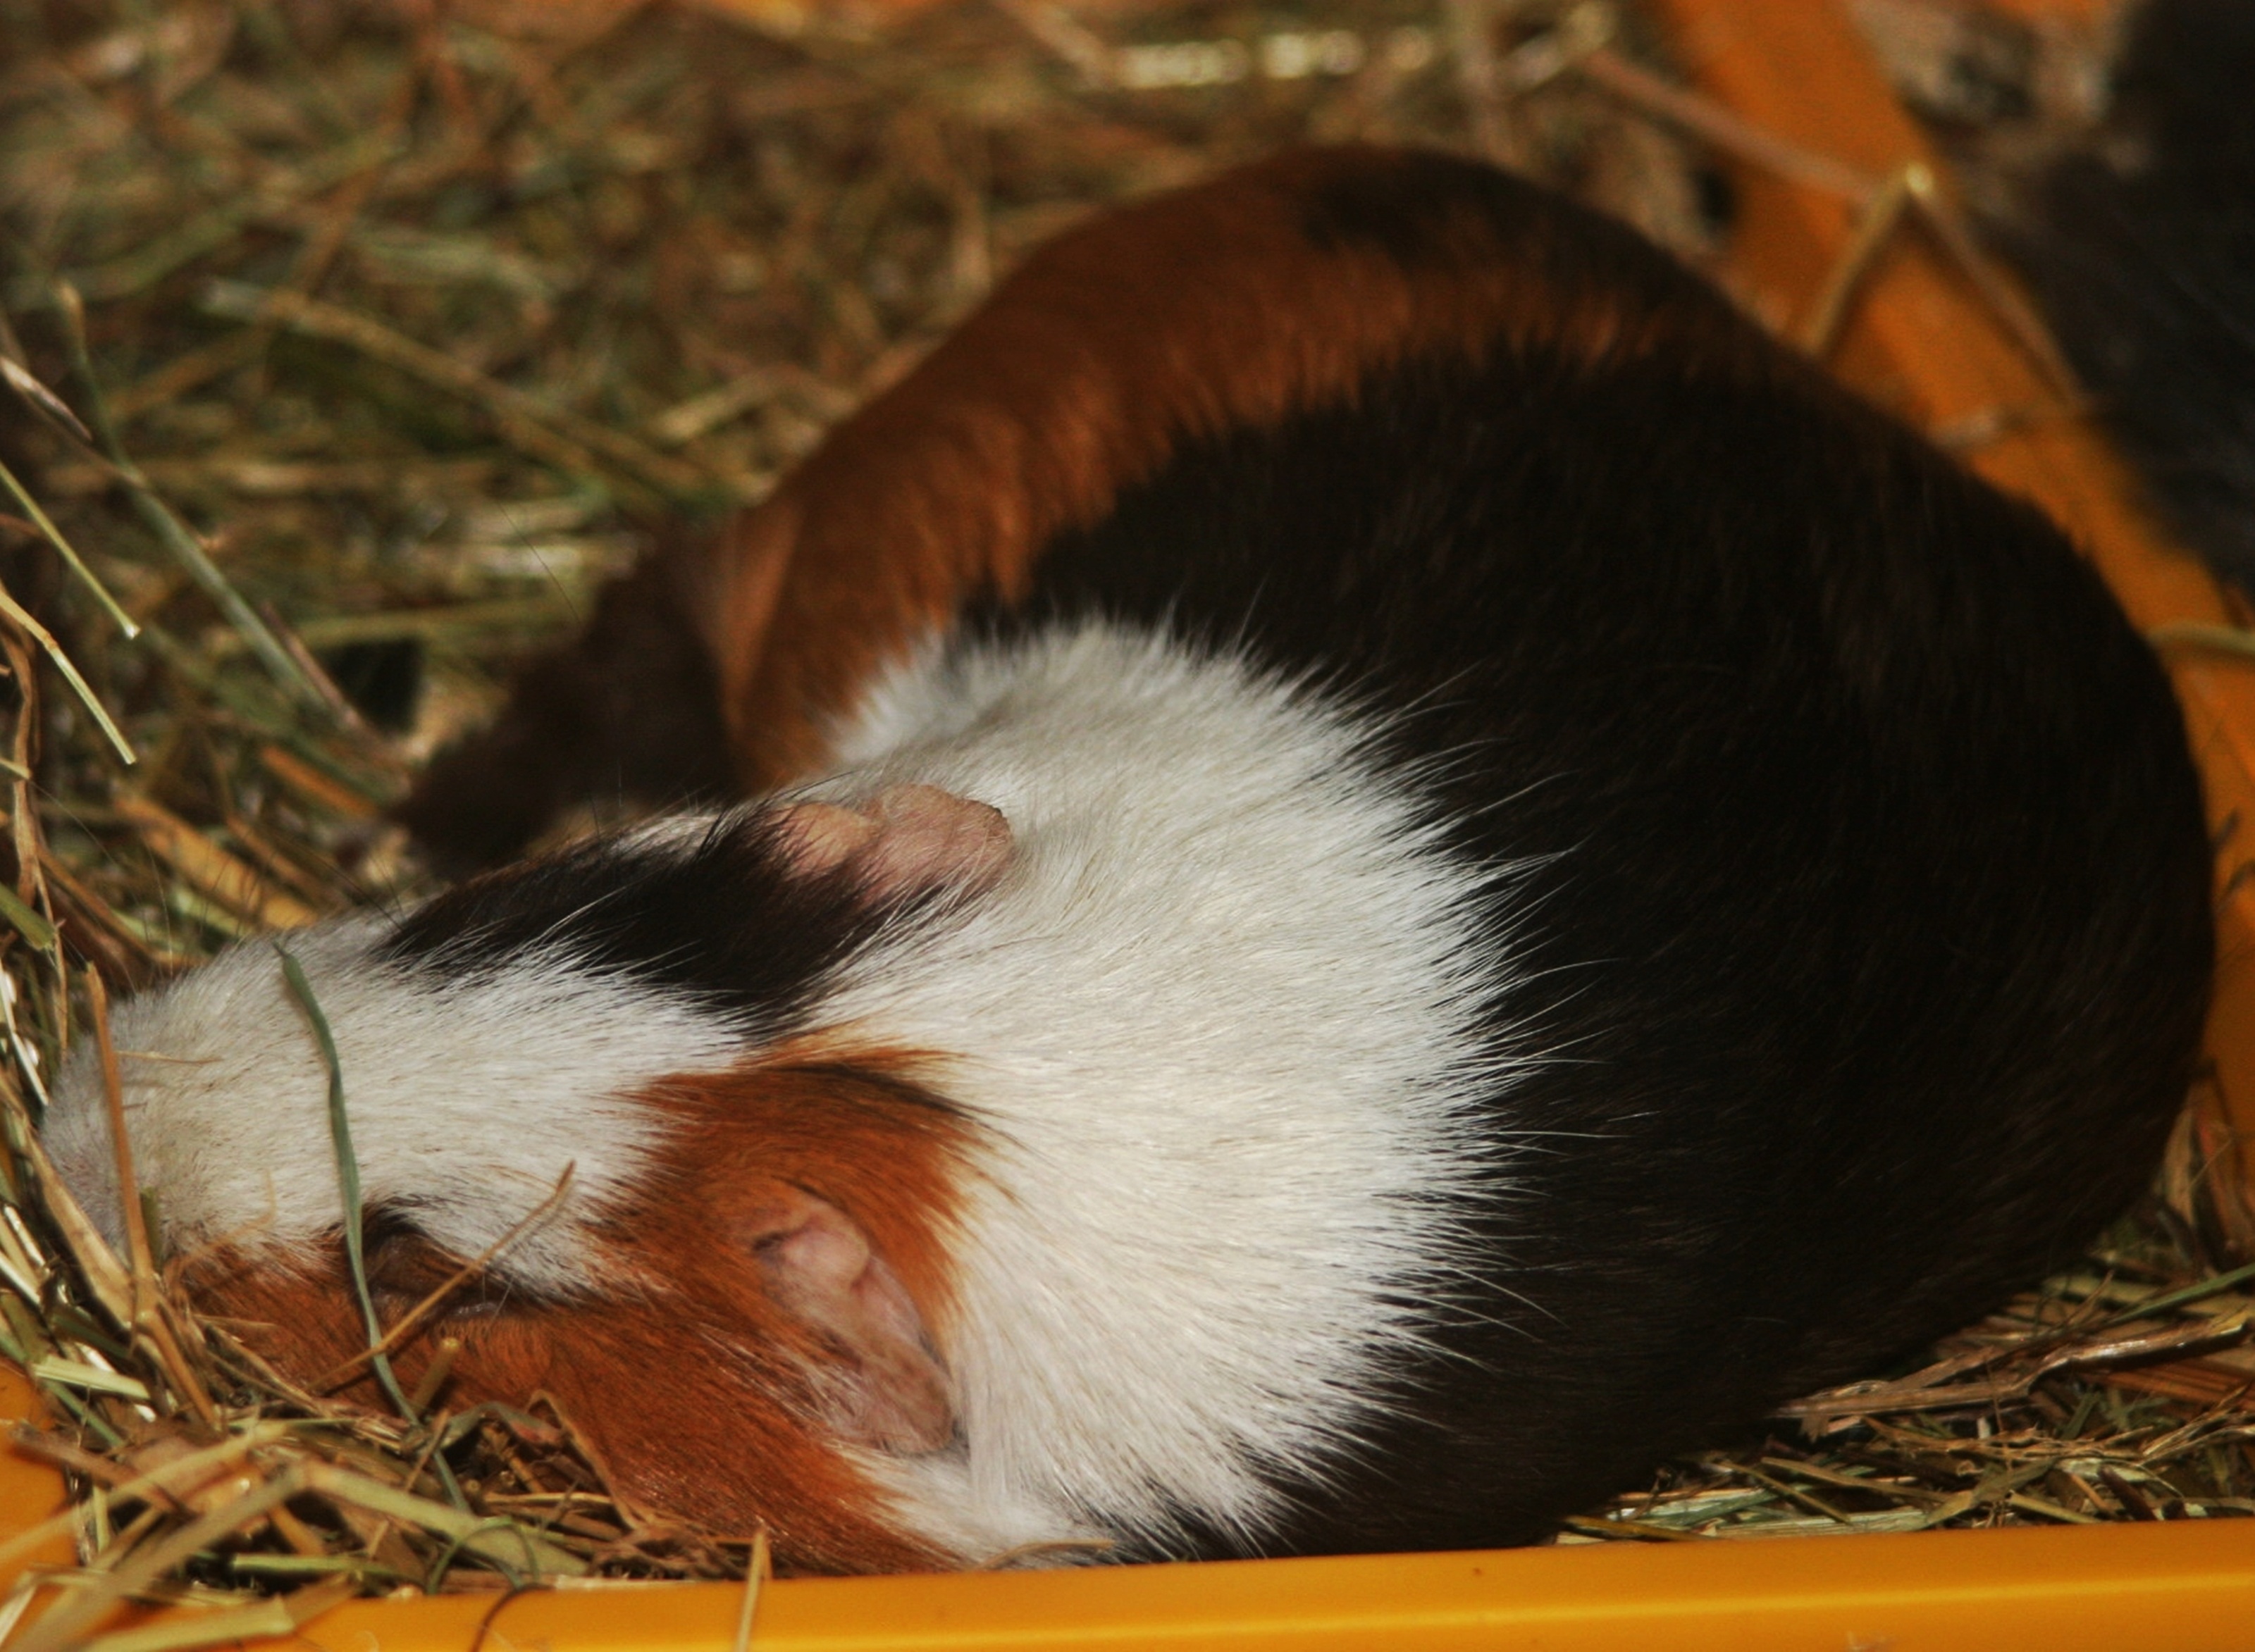
mammal, rodent, fauna, guinea pig, whiskers, animals, vertebrate, nager, wildlife photography, amanda, small animals, smooth hair, gerbil, sepia white buff, rodent sleeping